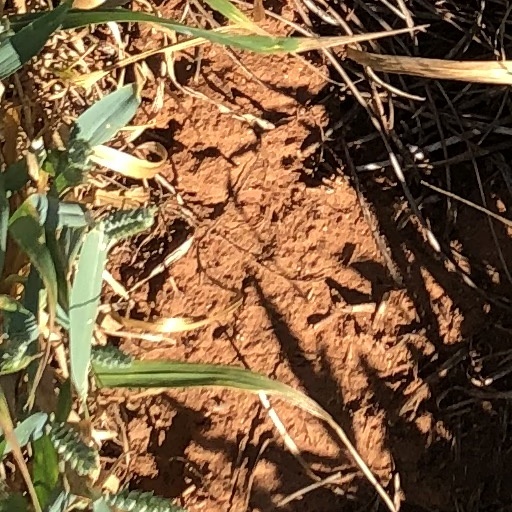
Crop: wheat